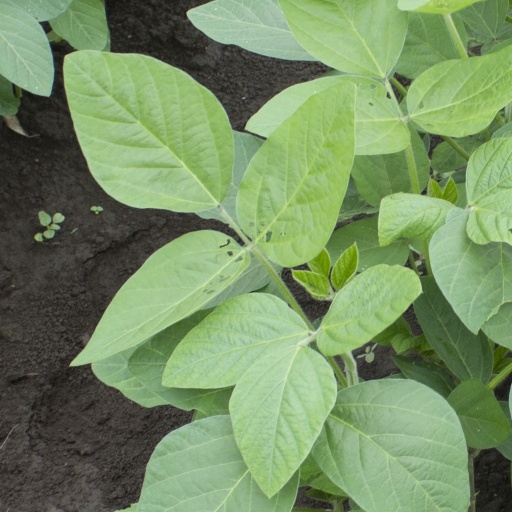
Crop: soybean